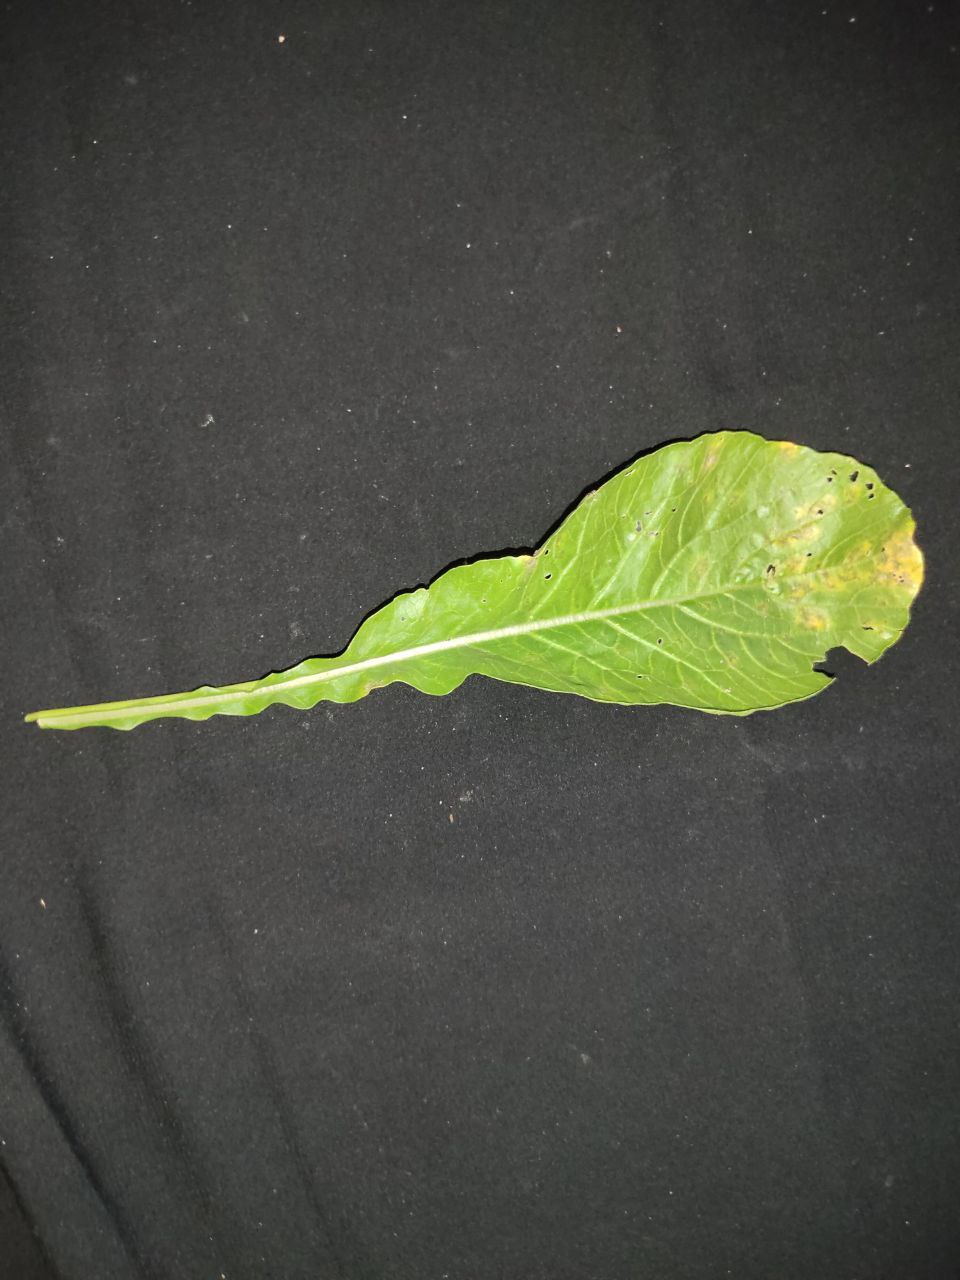
Label: Downey mildew